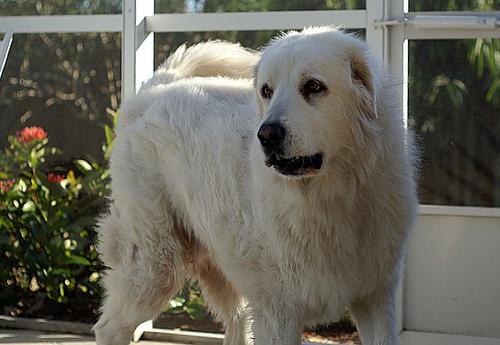
Breed: great pyrenees